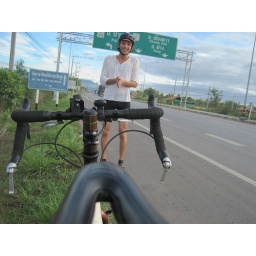
I realized by bike seat is a great tripod. At the turn off to Pai.